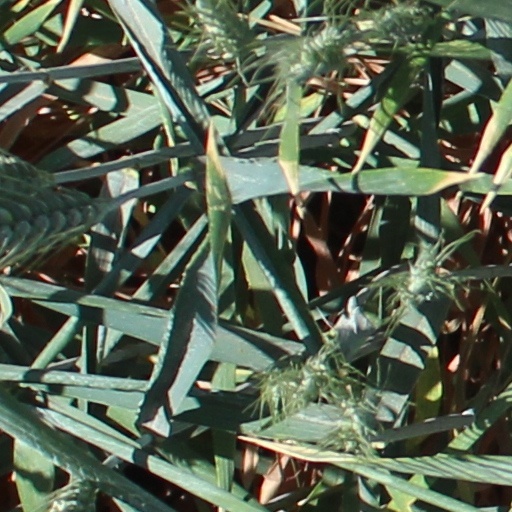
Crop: wheat